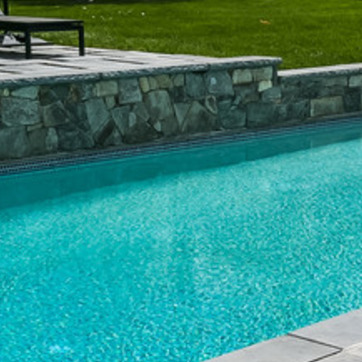
Material: water